Kip Wells

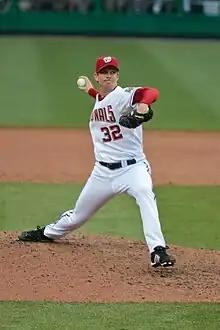
Wells with the Washington Nationals in 2009

Robert "Kip" Wells (born April 21, 1977) is an American former professional baseball pitcher. In his Major League Baseball (MLB) career, he played for the Pittsburgh Pirates, Texas Rangers, St. Louis Cardinals, Colorado Rockies, Chicago White Sox, Kansas City Royals, Washington Nationals, Cincinnati Reds, and San Diego Padres between 1999 and 2012.